Olaf H. Olsen

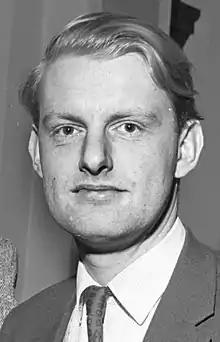
Olaf Heymann Olsen. 1962

Olaf Heymann Olsen (7 June 1928 – 17 November 2015) was a Danish historian and archaeologist. He is known to have primarily worked in medieval and Viking Age archaeology.